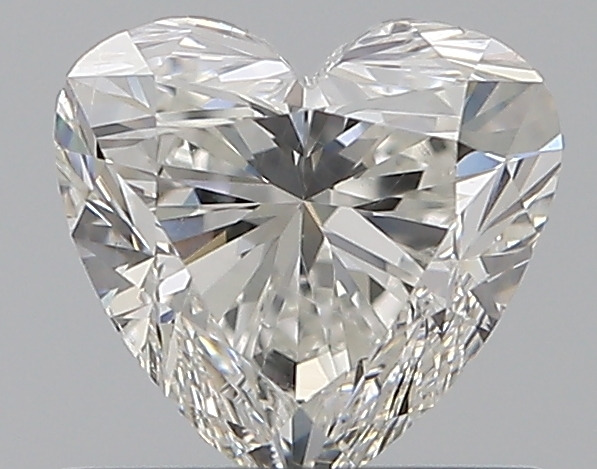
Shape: heart
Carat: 0.7
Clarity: SI1
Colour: H
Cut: GD
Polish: EX
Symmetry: VG
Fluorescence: F
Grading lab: GIA
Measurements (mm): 5.43 x 5.73 x 3.61